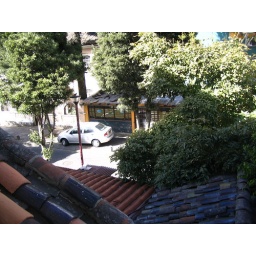
The street below our window